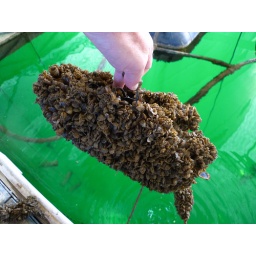
This is what happens to a shoe dangling in lake mead infested with Quagga Mussels, within 6 months